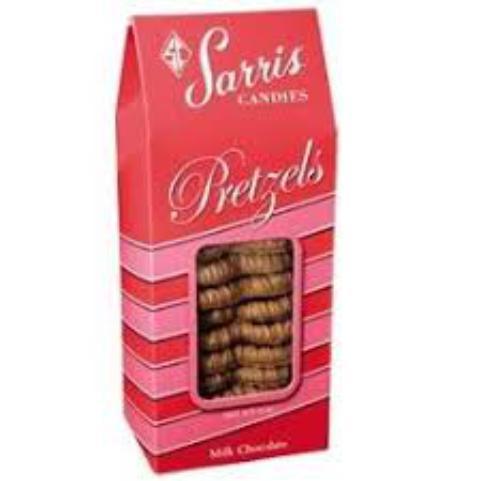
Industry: Food